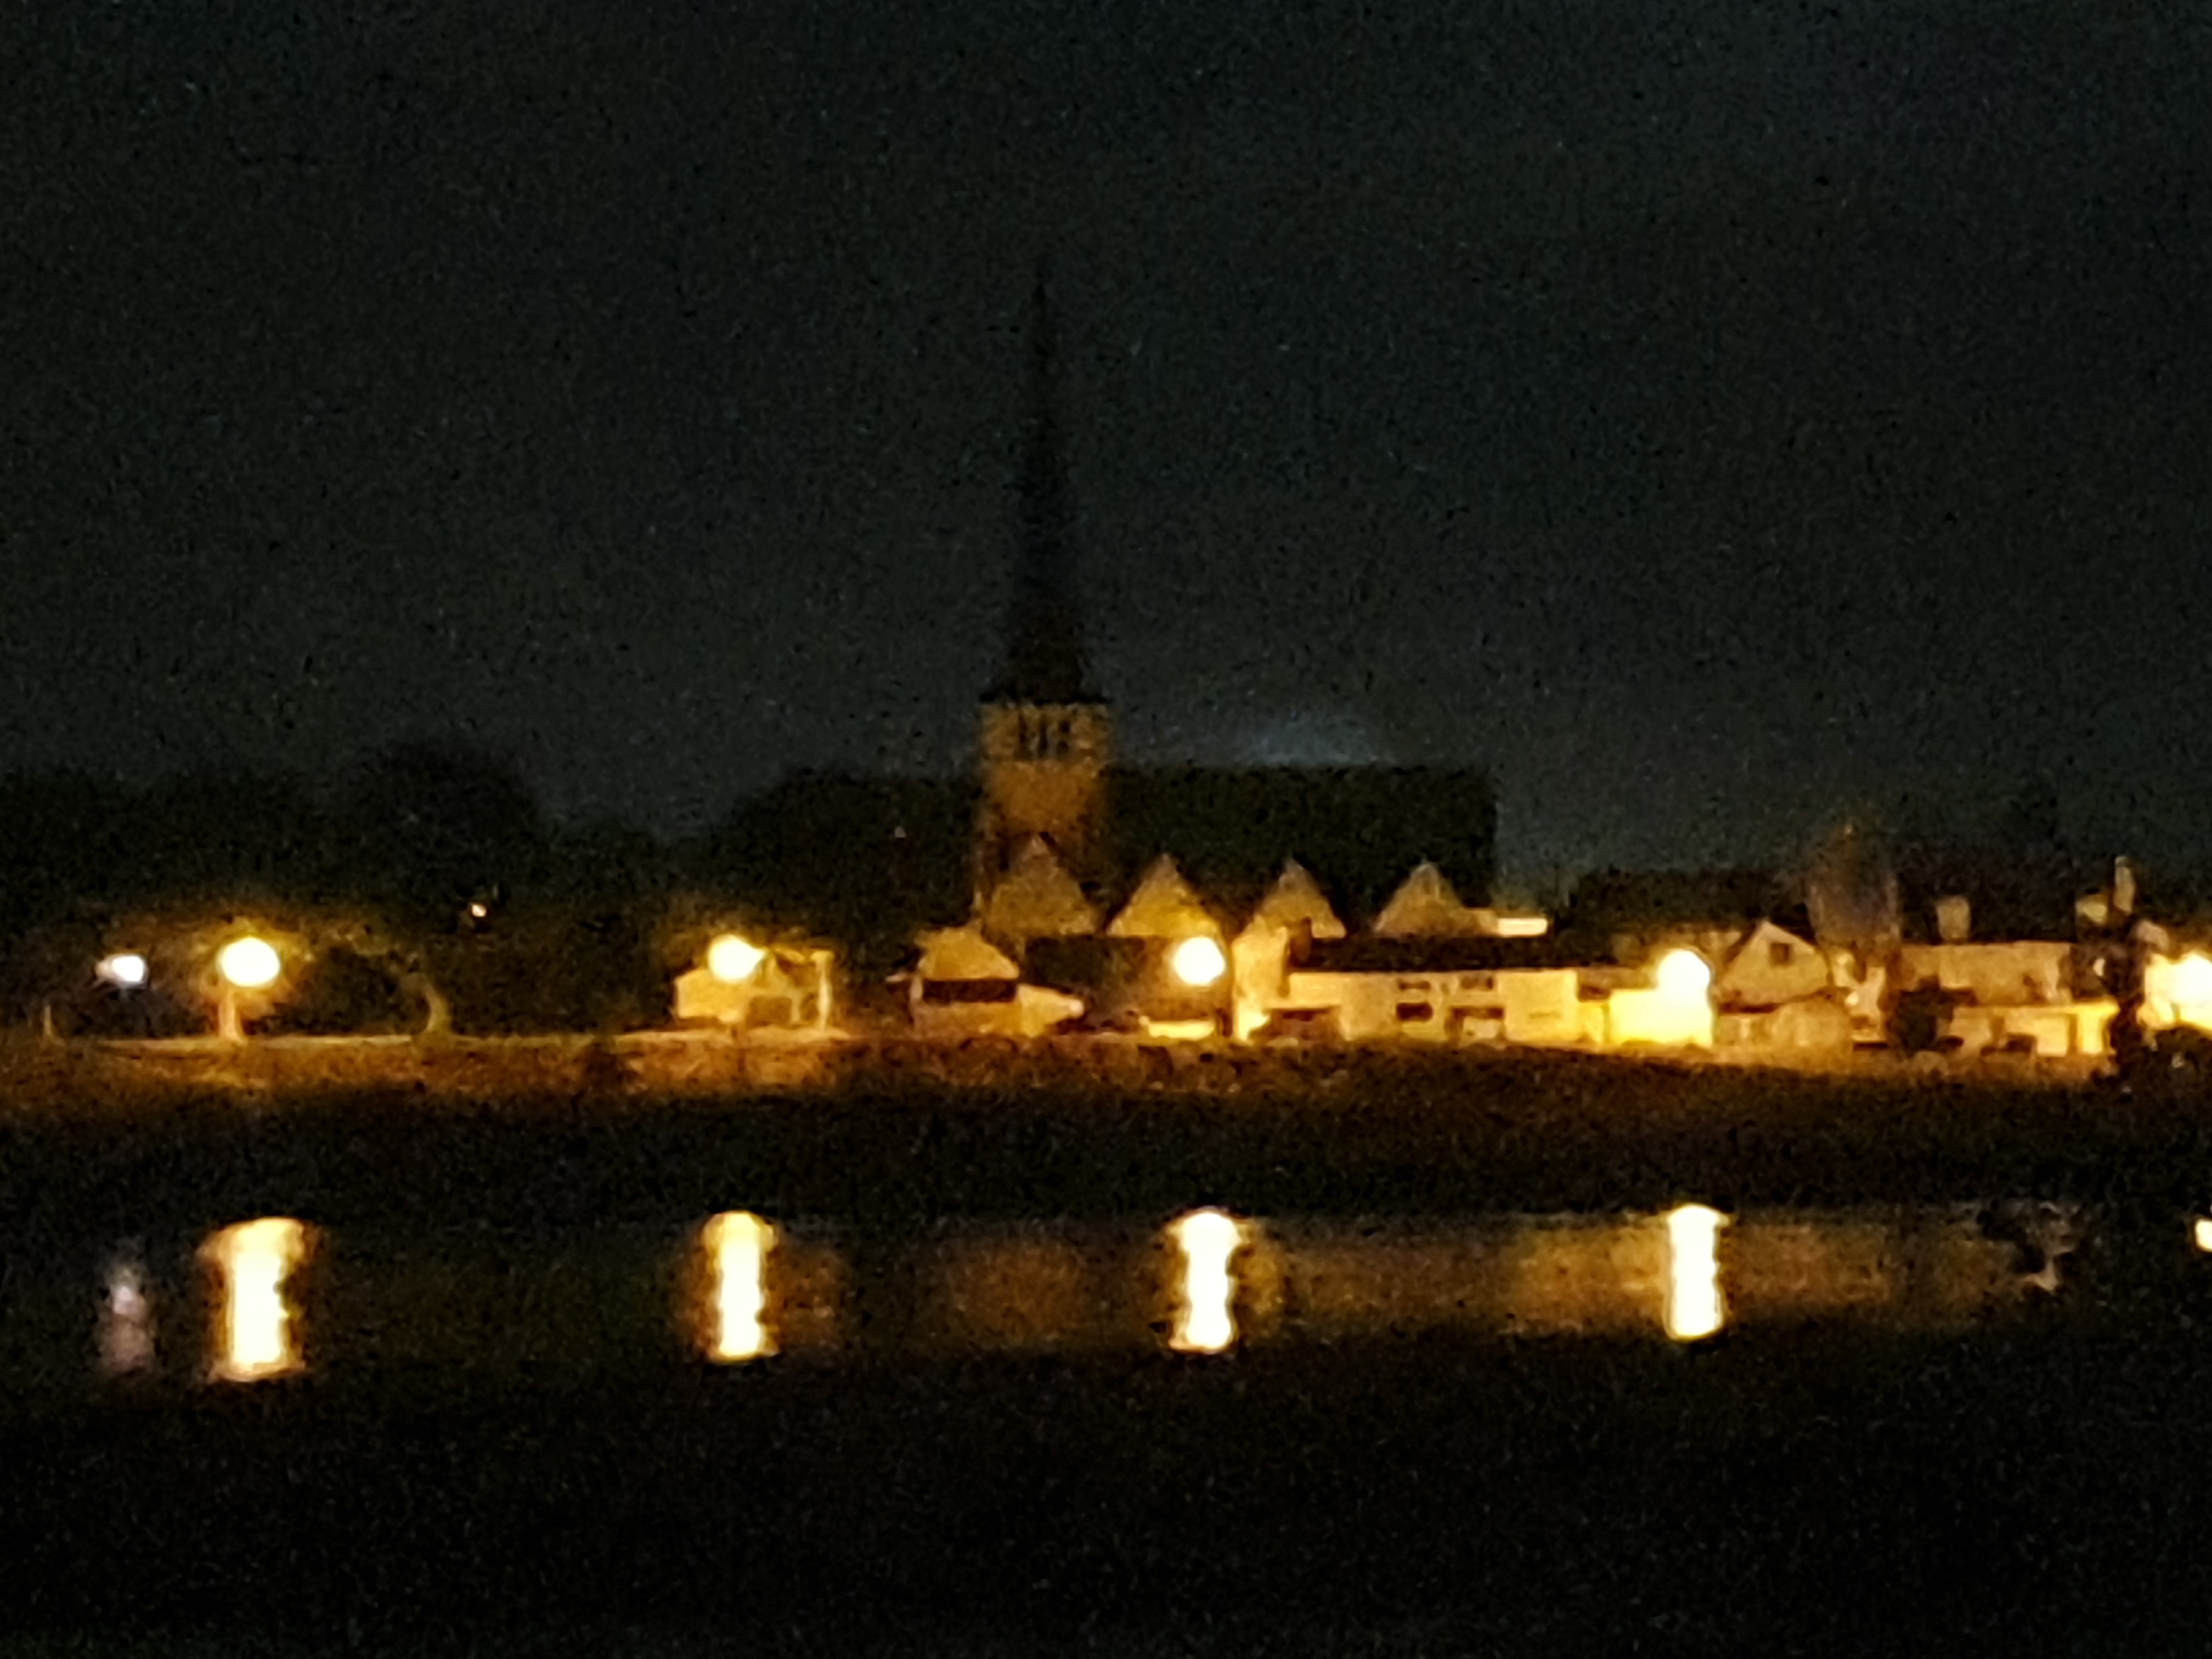
village, houses, dwellings, church, france, night, lights, lighting, reflection, amber, midnight, darkness, electricity, reservoir, landscape lighting, holy places, Security lighting